Menelik II's conquests

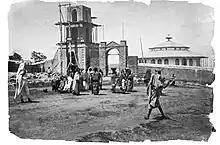
Photo of the ongoing conversion of Sheikh Bazikh Mosque to Medhanealem Church in Harar. Abyssinian churches were utilized as a symbol of domination by the colonizers of Harari region.

Shewan expansion had started before Menelik, as rulers of the region had started a southward thrust against the Oromo in the early part of the 19th century. During the first half of the 1880s, then king of Shewa Sahla Selassie conducted numerous military expeditions against the Oromo people residing on the Shewan plateau. This led to conflicts with the Muslims in the region one notably led by Argobba leader Talha Jafar. Menelik's first battles to expand the empire occurred when he was still under the nominal authority of Emperor Yohannes IV during the 1870s. With Menelik's incorporations of Wollo to his north during the late 1870s, all of the central region had been consolidated. Menelik dispatched an army against Gojjam to the east and achieved a victory. Emperor Yohannes punished Menelik and the ruler of Gojjam for going to war by taking away parts of their regions, but recognized 'Menelik's right to the south-west.' Having secured the watershed to his south-west, Menelik turn his attention to the Muslim inhabited south-east.